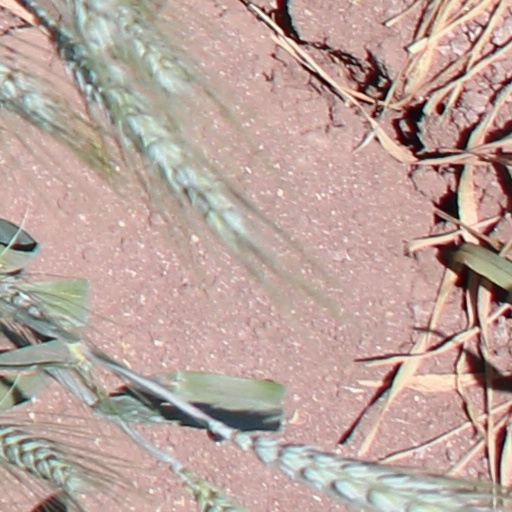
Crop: wheat